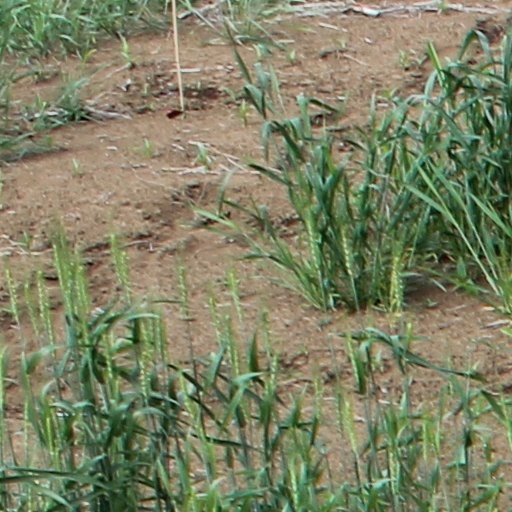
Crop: wheat